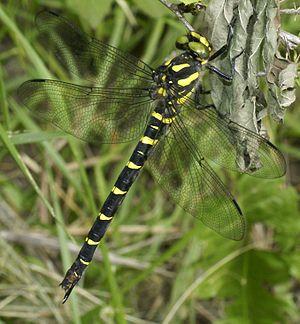
Cordulegaster bidentata, le cordulégastre bidenté, est une espèce de libellules appartenant à la famille des Cordulegastridae.
Cordulegaster est un genre d'insectes de la famille des Cordulegastridae appartenant au sous-ordre des anisoptères dans l'ordre des odonates. Il comprend trente-trois espèces.